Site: brandenburg
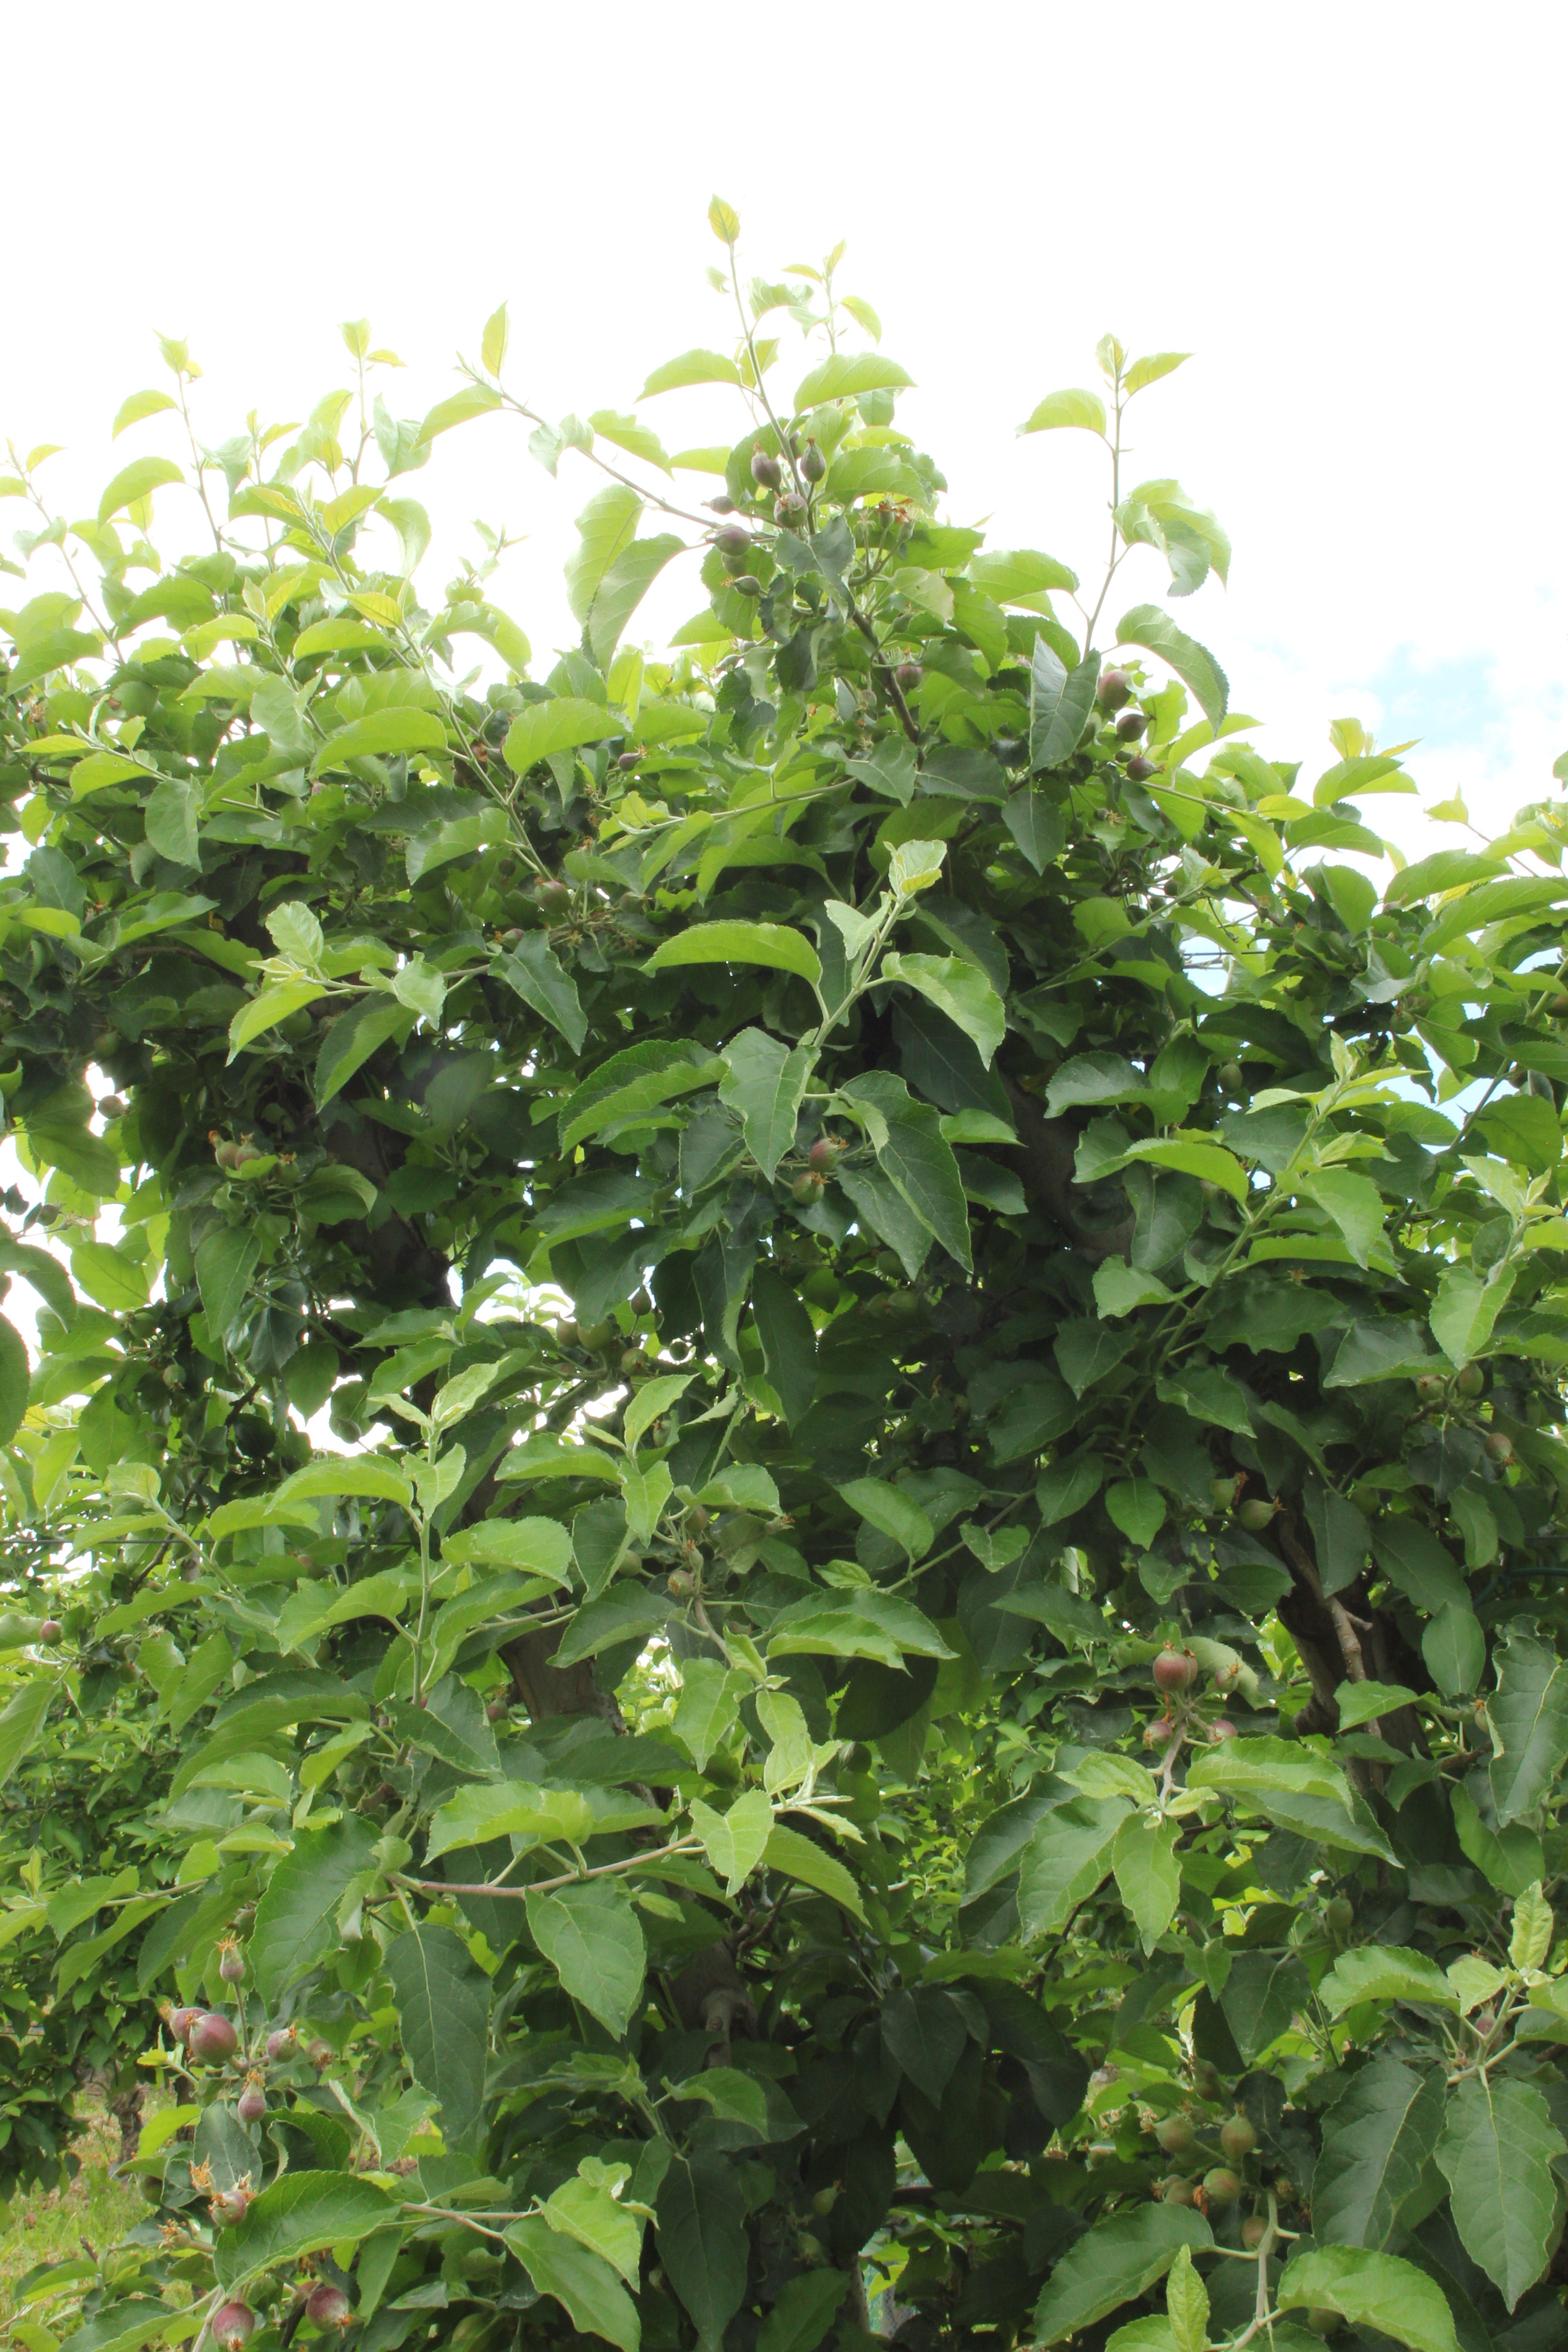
Growth stage (BBCH 72): Development of fruit